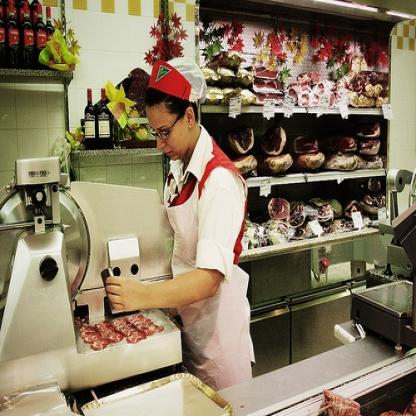
Scene: Indoor